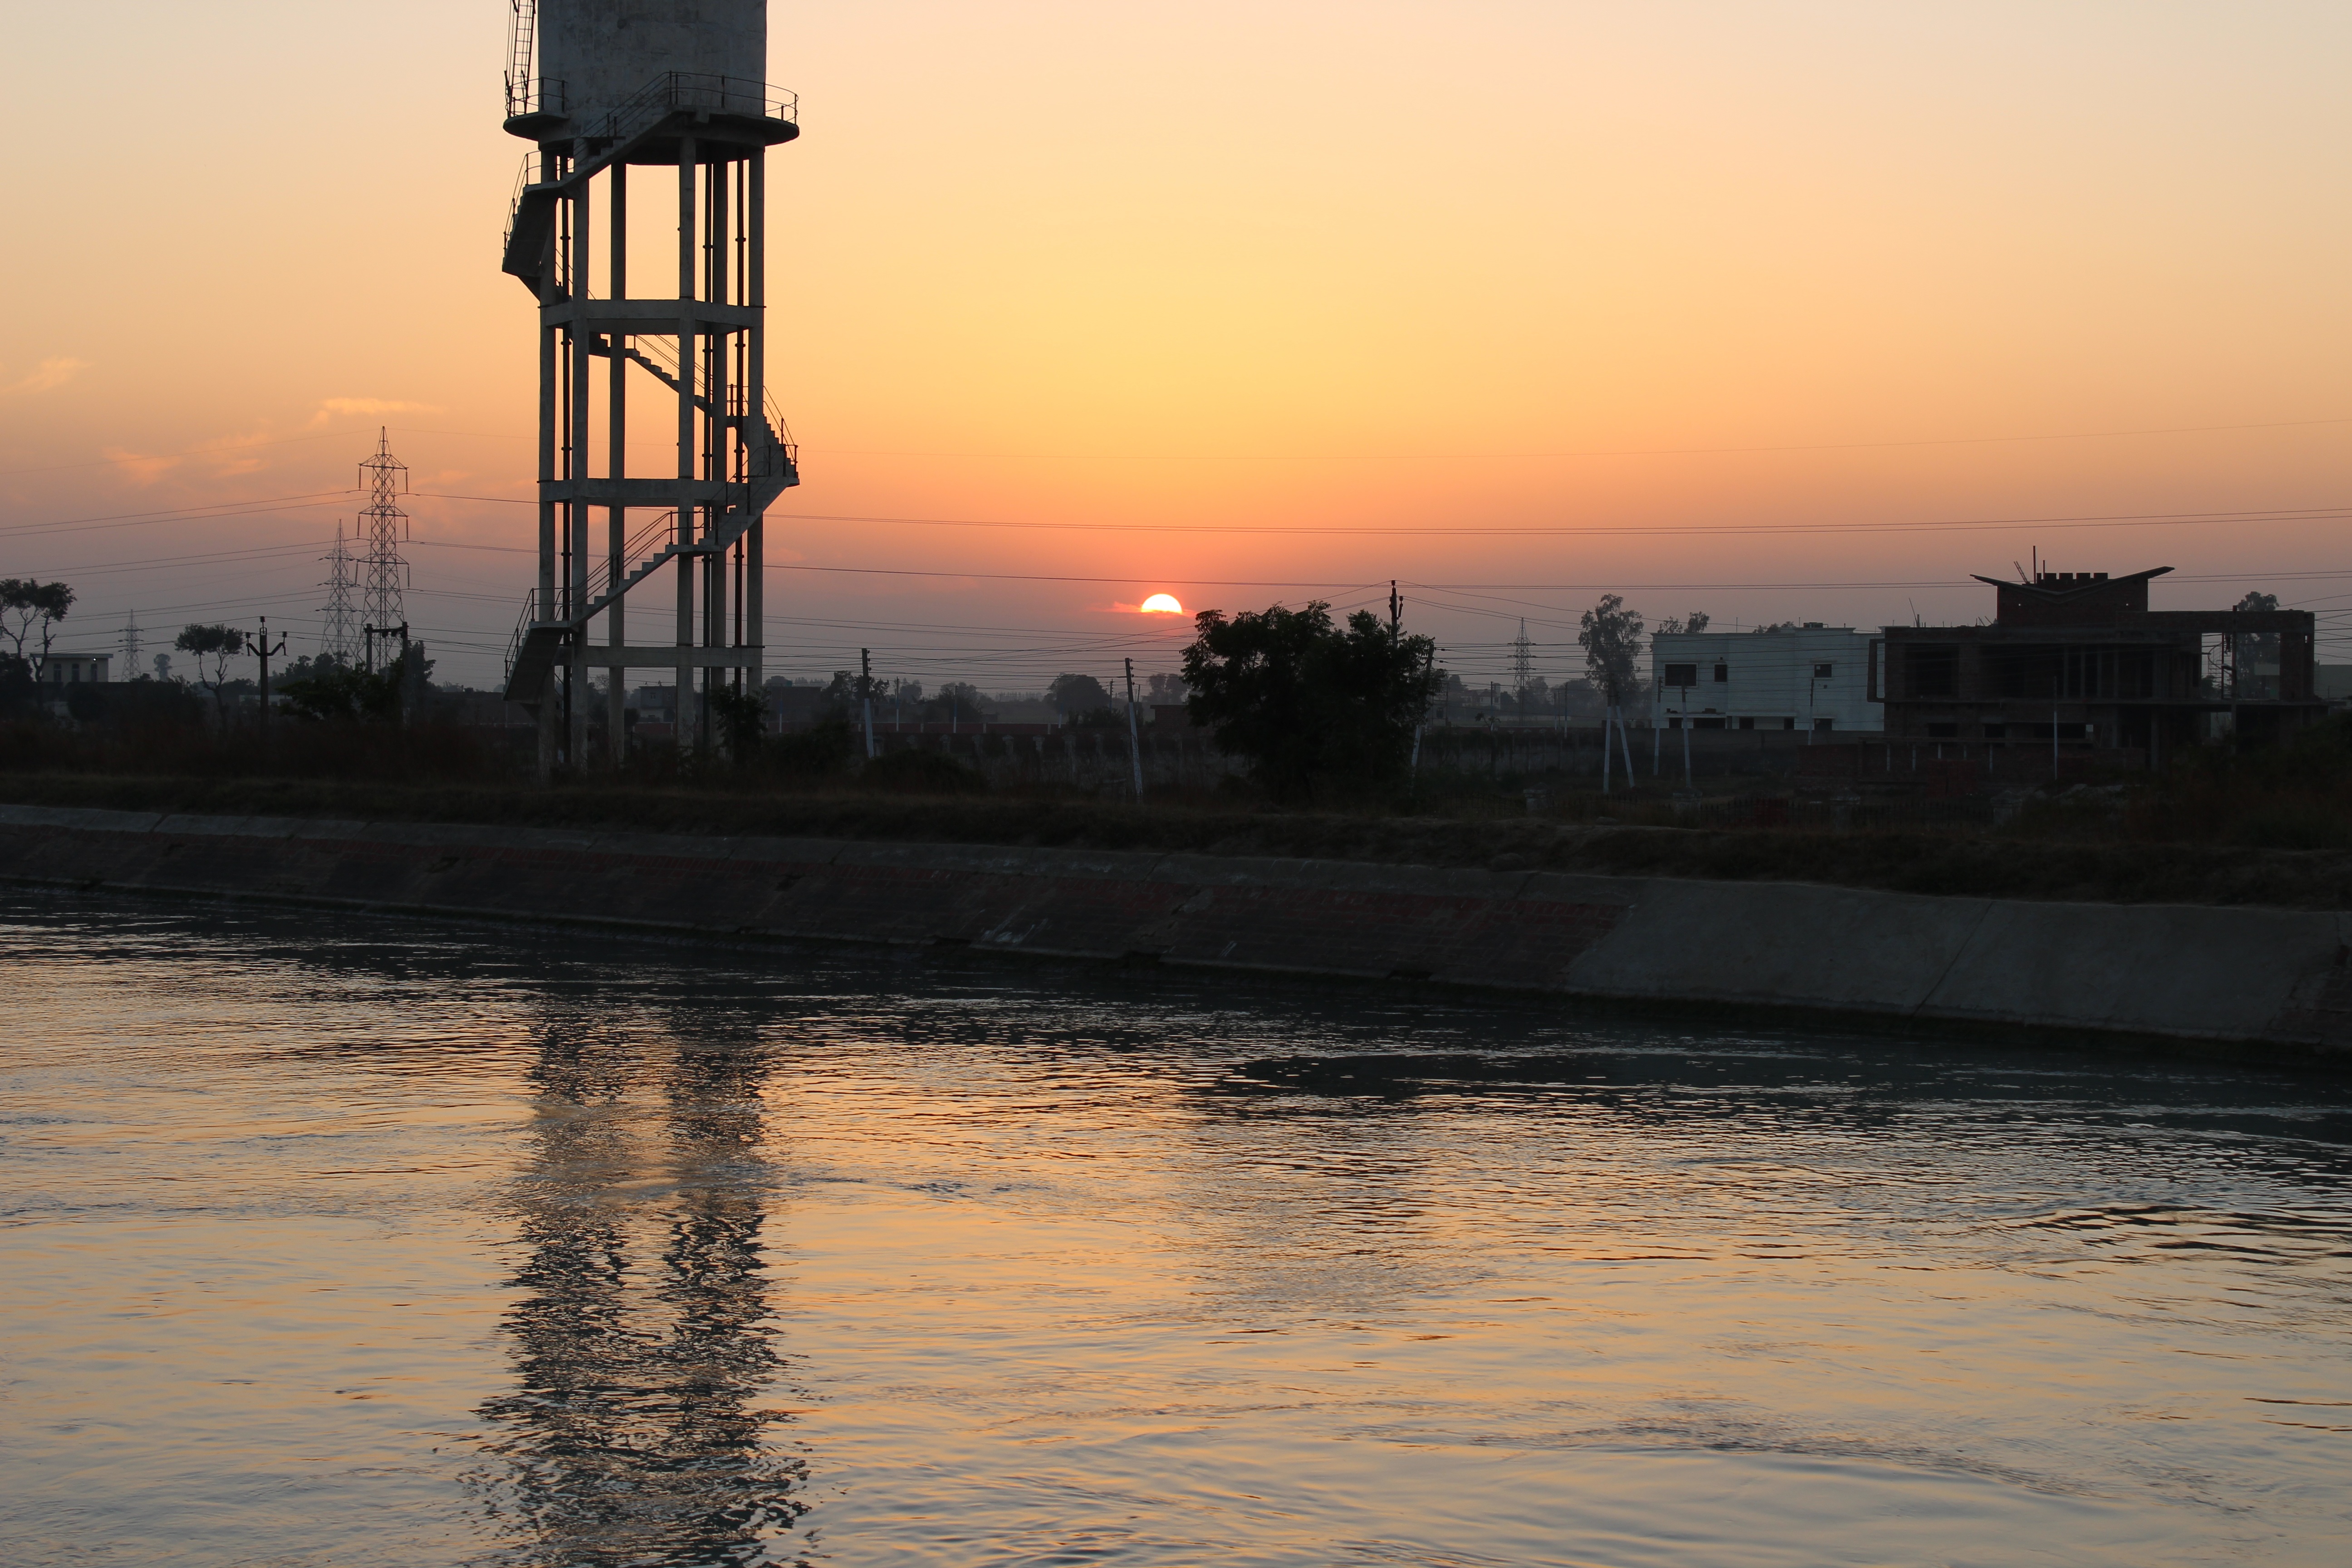
sea, coast, water, ocean, horizon, sun, sunrise, sunset, sunlight, morning, wave, dawn, river, dusk, evening, reflection, tower, waterway, afterglow, water tank, punjab, patiala, atmospheric phenomenon